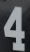
Number: 4